Horatio Henry Couldery

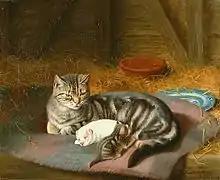
"The Unexpected Guest" by Couldery

Horatio Henry Couldery (1832–1918) was an English animal painter and illustrator noted especially for his depictions of domestic cats, kittens and dogs. He was born in Lewisham, London, and trained as a cabinetmaker before abandoning that trade to study art at the Royal Academy of Arts, and exhibited there as well as at the British Institution, the Royal Society of British Artists gallery in Suffolk Street, and other notable galleries both in the capital and the regions.